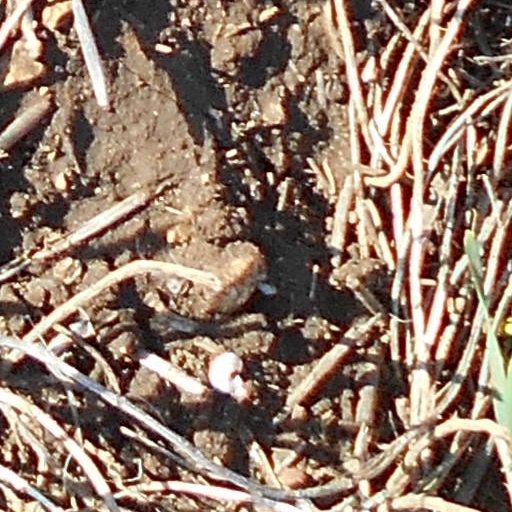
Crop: wheat